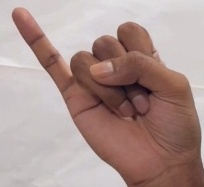
ASL sign: J